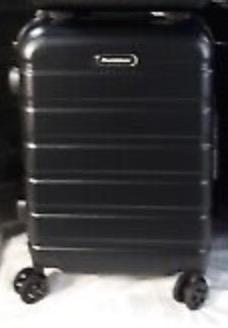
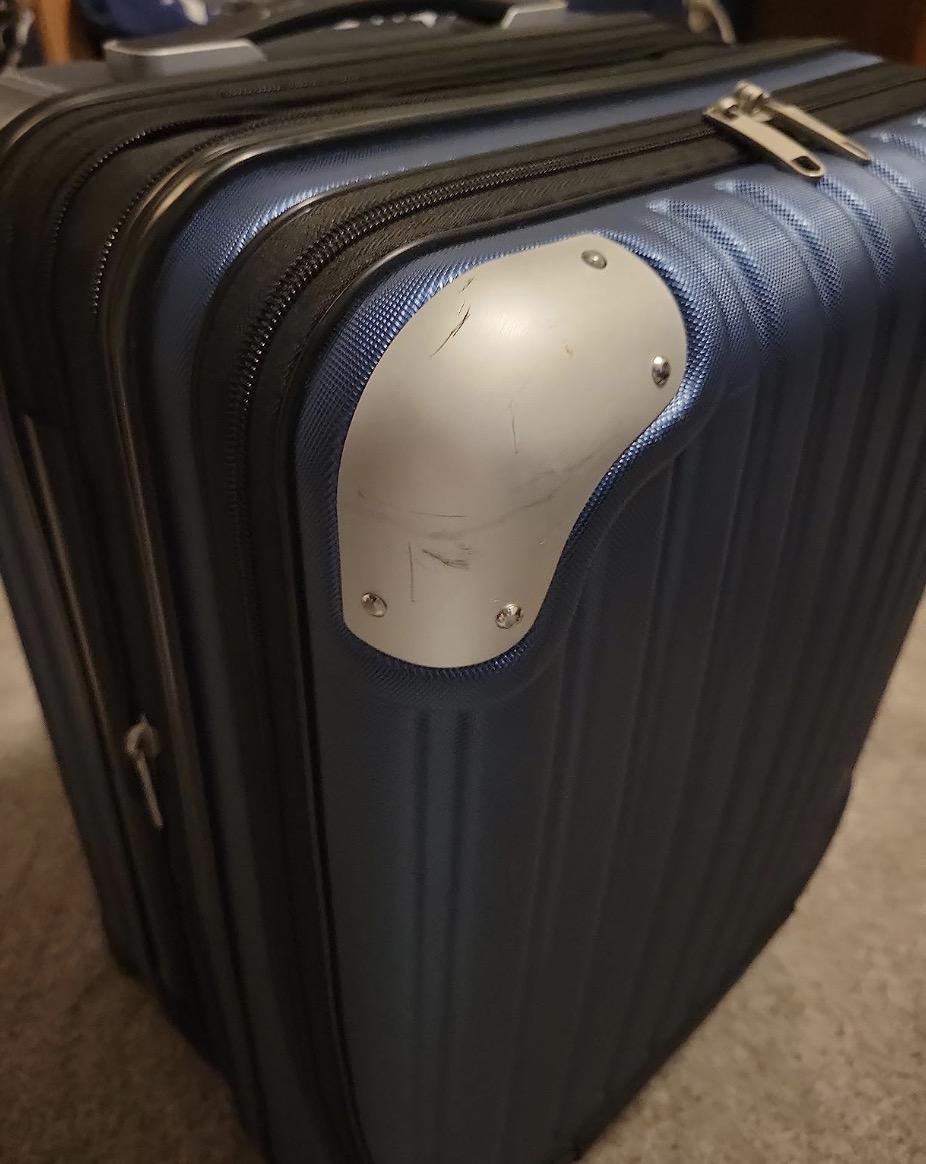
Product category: items_tea
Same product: no